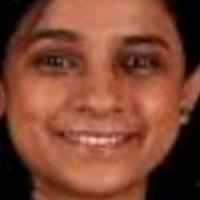
Age group: age 31-40